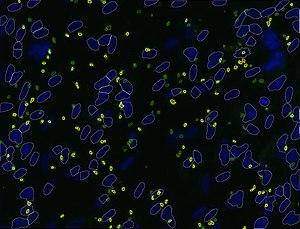
Une technique In vitro (la culture de fibroblaste et leur infection par le parasite T.gondii) et une technique In silico (analyse de l'image de microscopie par fluorescence par un logiciel de traitement) ont été nécessaire pour mettre en évidence les parasites ayant infectés les fibroblastes en vert des parasites extracellulaires en jaune.
In vitro s'applique à toute activité expérimentale réalisée sur micro-organismes, organes ou cellules en dehors de leur contexte naturel et en conditions définies et contrôlées. Un exemple est la fécondation in vitro.